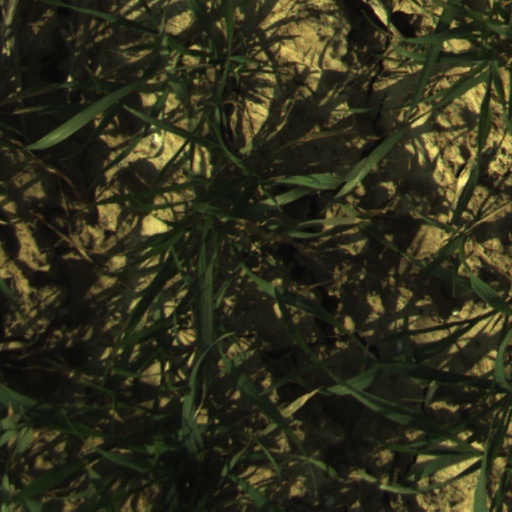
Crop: wheat